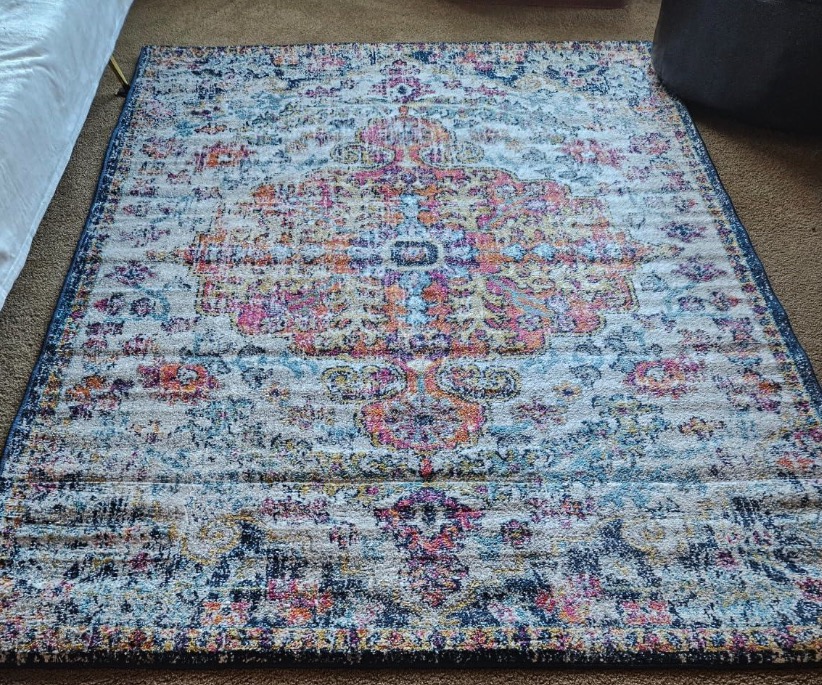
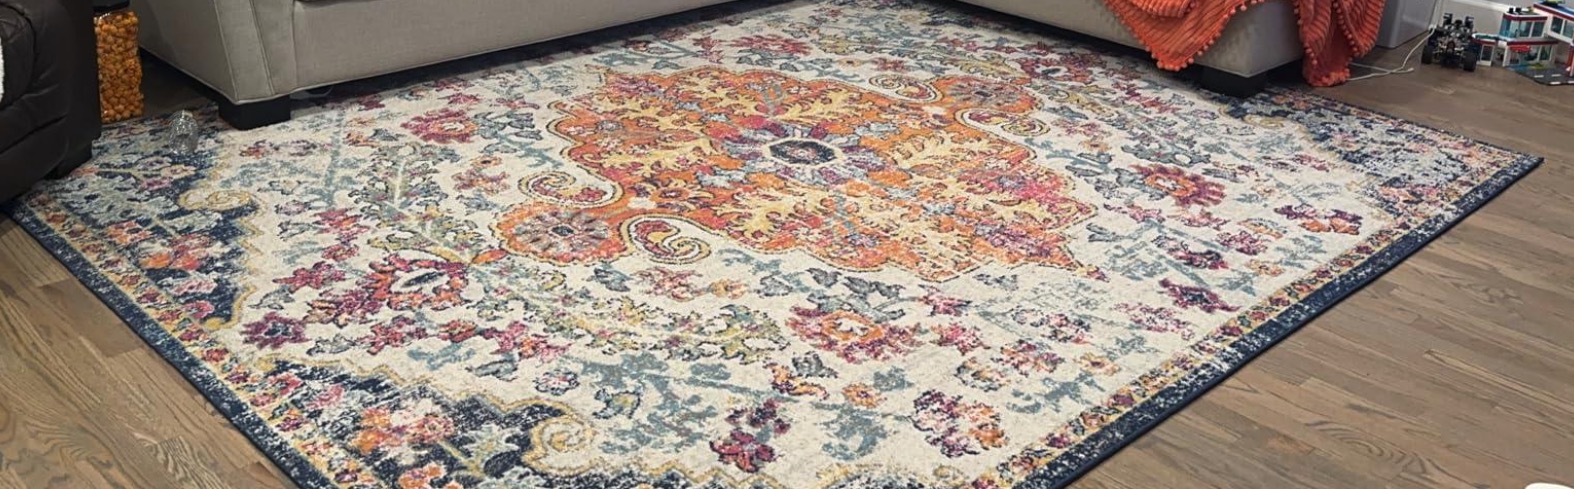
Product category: misc
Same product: yes